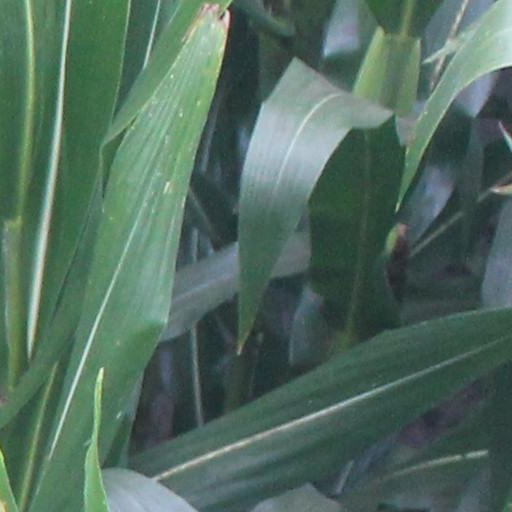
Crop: maize; corn